Azumino

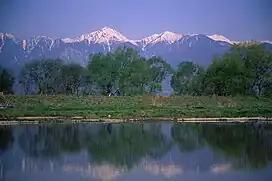
Mount Jonen in Azumino

Azumino is a combination of two words, "Azumi" and "no". "Azumi" comes from the Azumi people, who are said to have moved to the "no" (plain) in ancient times. The Azumi people originally lived in northern Kyushu, and were famed for their skills in fishing and navigation. "The Azumi people" can be translated as "the people who live on the sea." The reason why the seafaring people migrated to this mountainous region is a mystery.